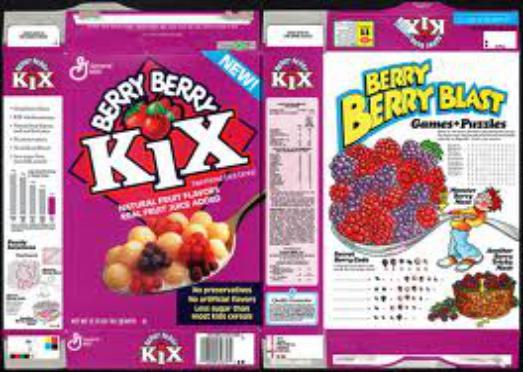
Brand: Honey Kix
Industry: Food